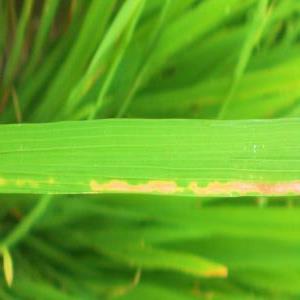
Disease: Bacterialblight